Hugh Dacre, 4th Baron Dacre

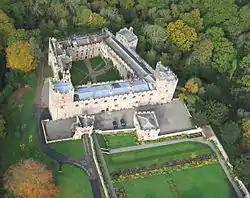
Naworth Castle, seat of the Dacre family

Hugh Dacre, 4th Baron Dacre (1335–1383) was an English nobleman. He was born in 1335, the youngest son of Ralph Dacre, 1st Baron Dacre and his wife Margaret de Multon, 2nd Baroness Multon of Gilsland. His two older brothers preceded him in the barony, but both died childless. His brother William, the second baron, married but died childless in 1361. His brother Ralph, the third baron, was a clergyman who died unmarried, after being the recipient of a violent feud with another northern family and without issue in 1375.